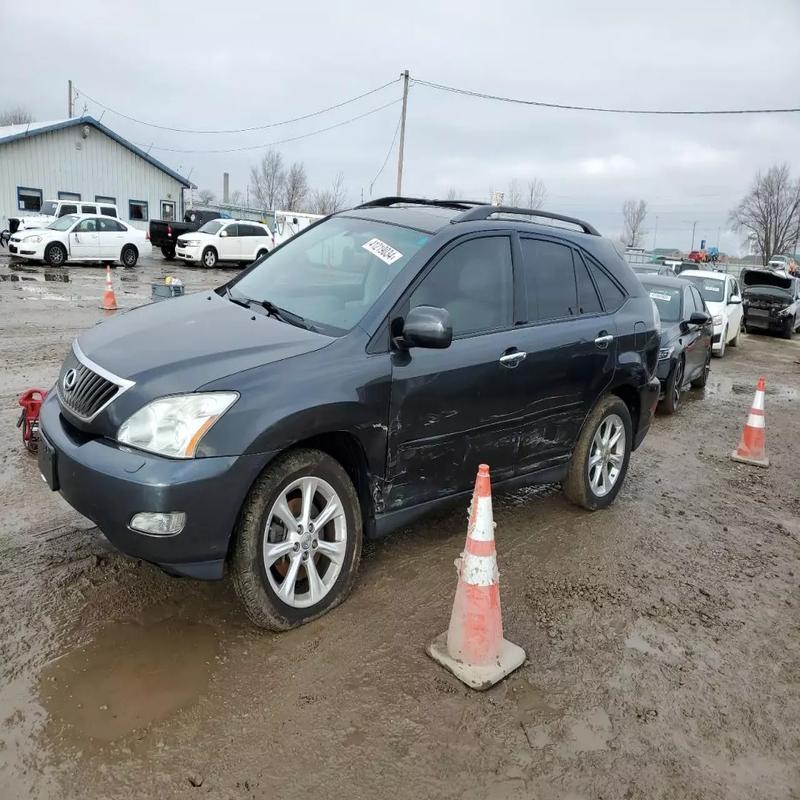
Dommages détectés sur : aile avant gauche, porte avant gauche, porte arrière gauche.
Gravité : mineur